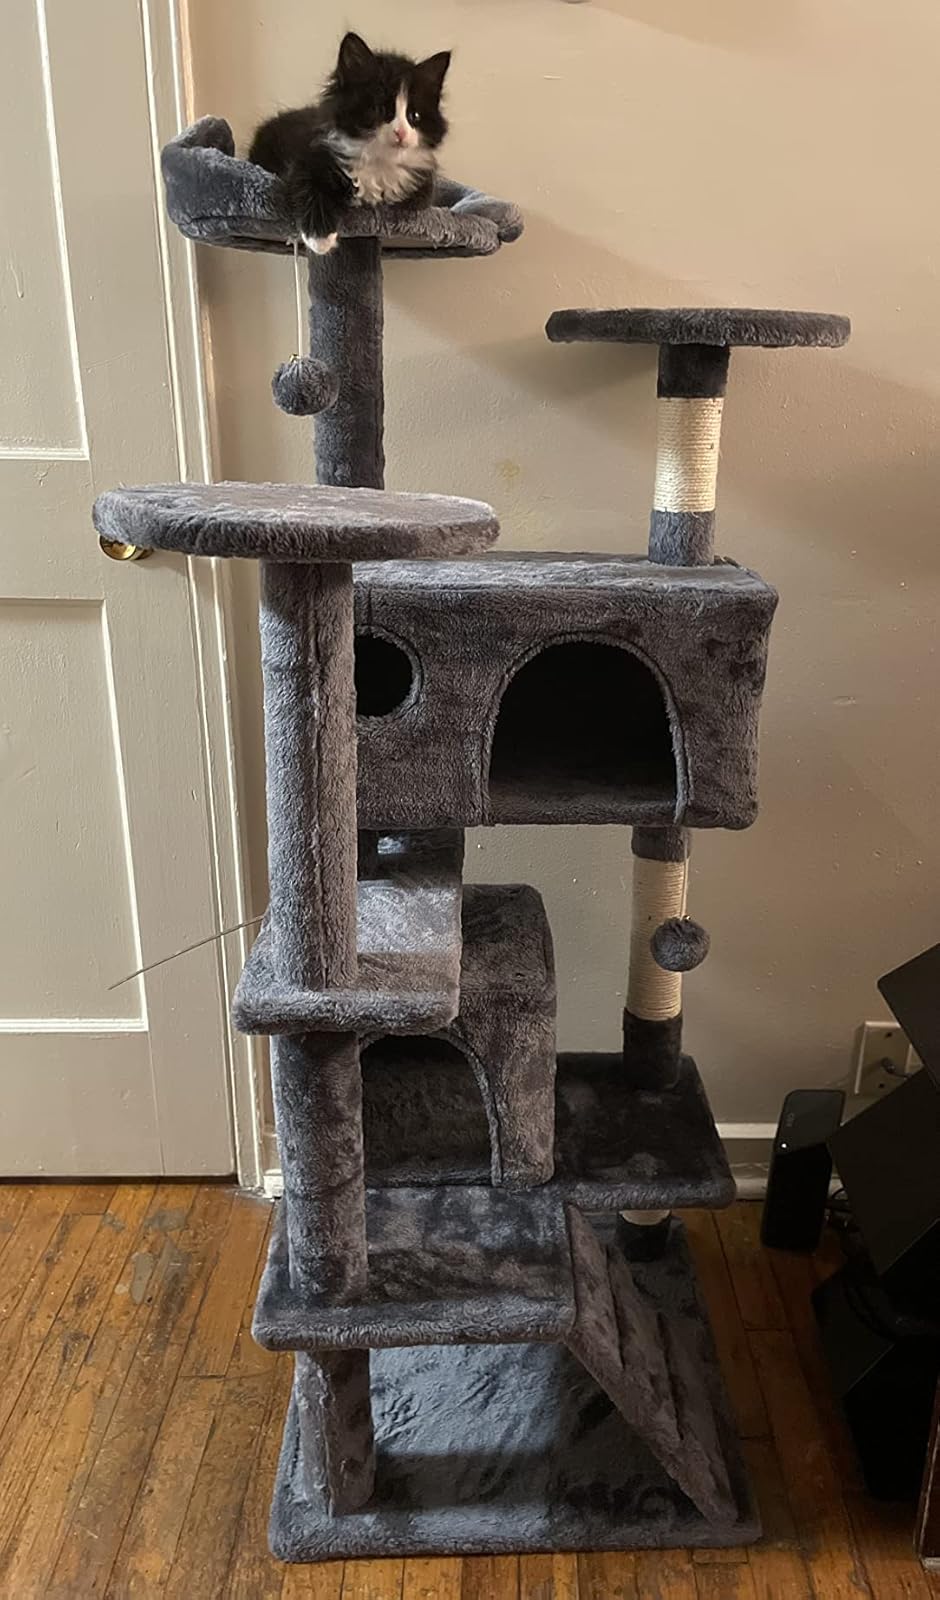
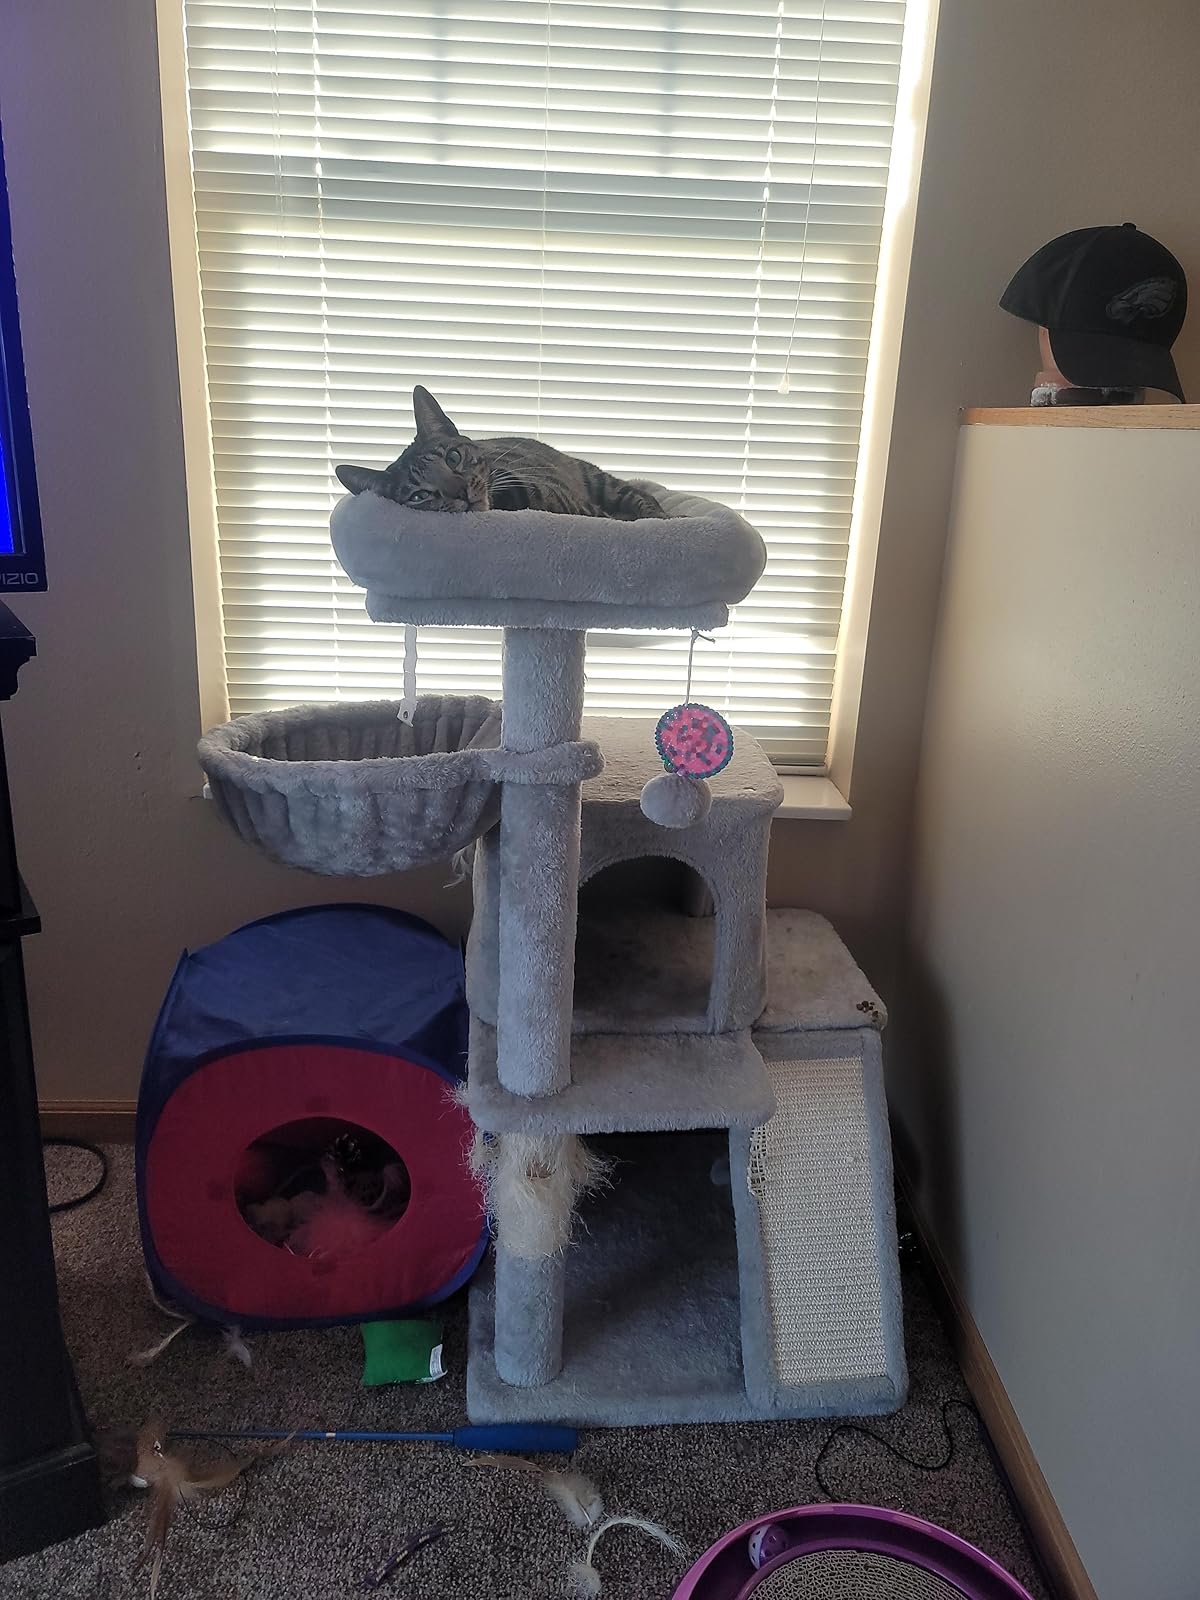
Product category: items_cat tree
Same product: no